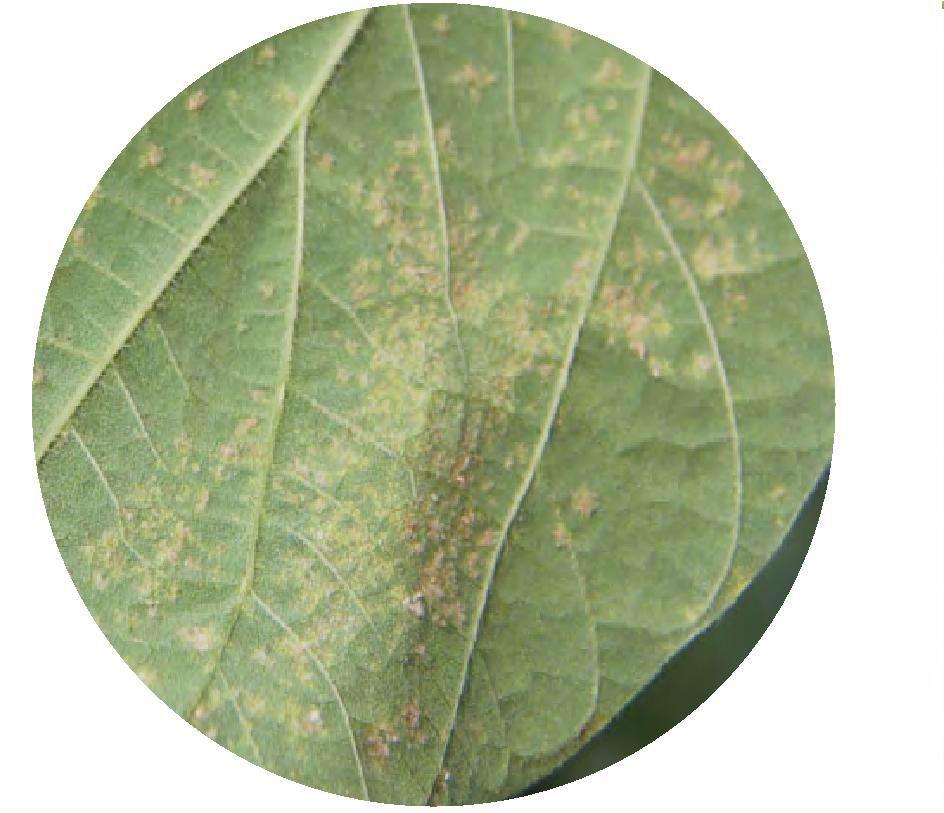
Plant: Soybean
Disease: soybean downy mildew